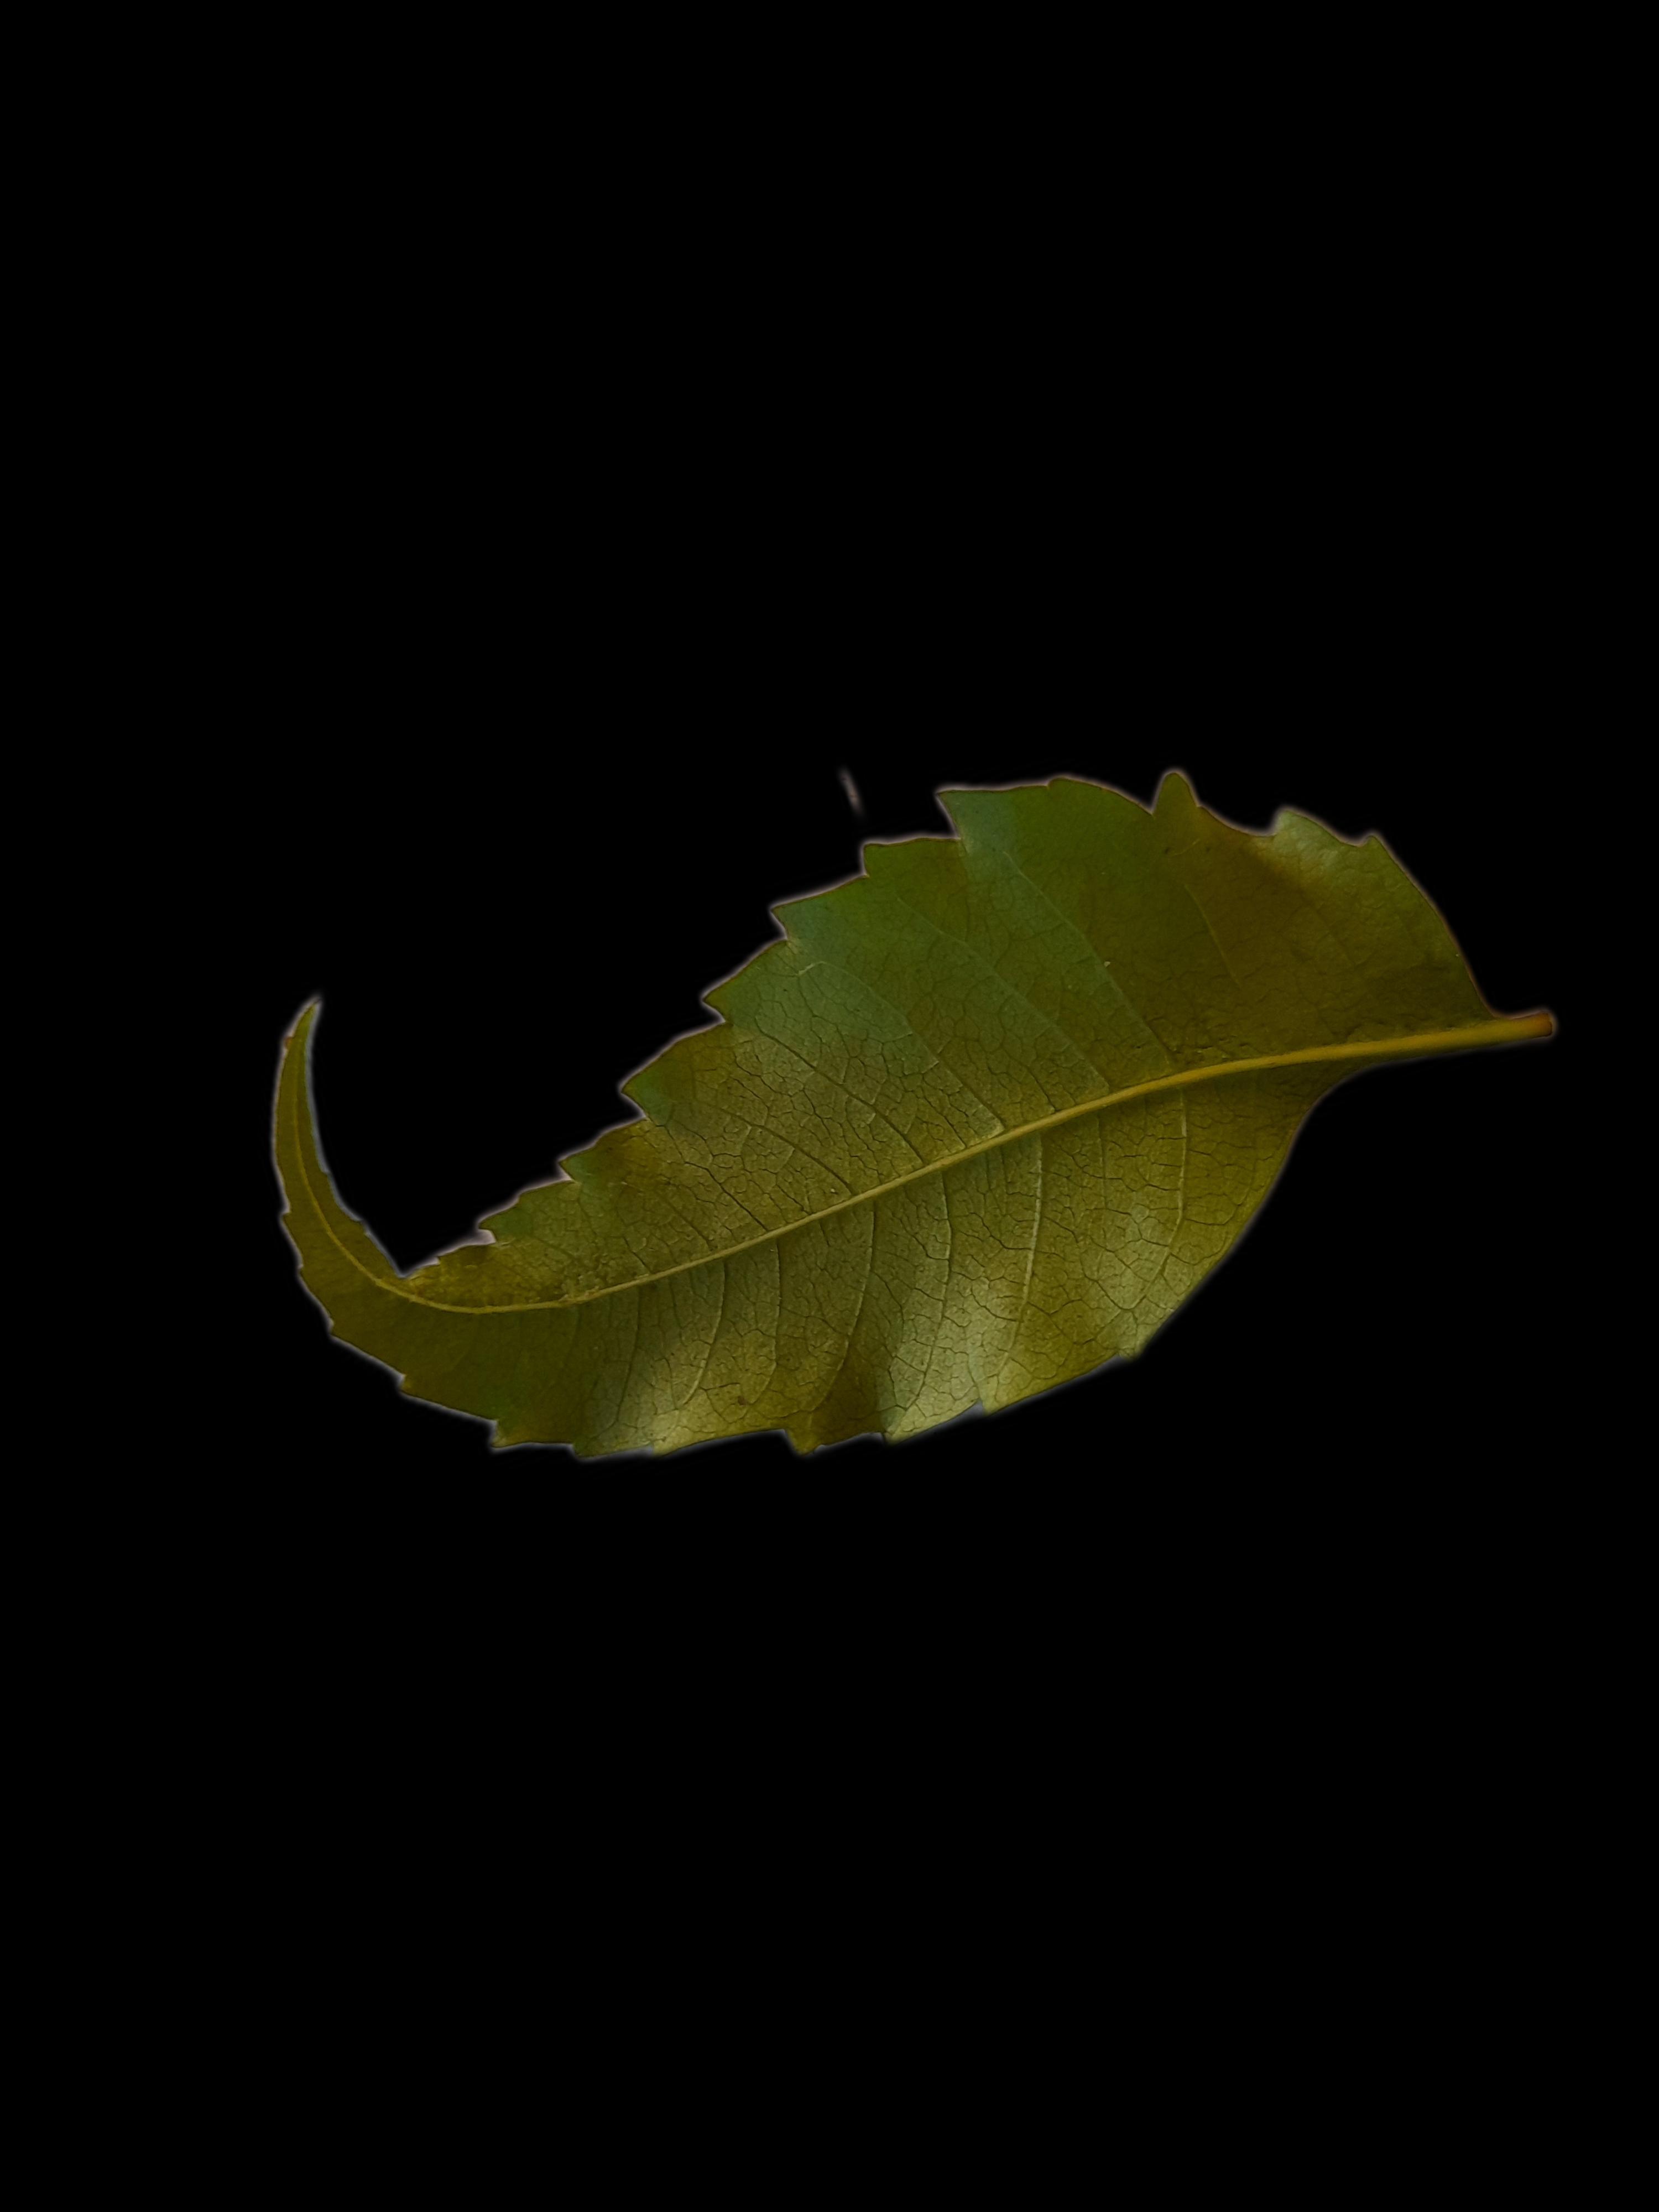
Plant: Neem